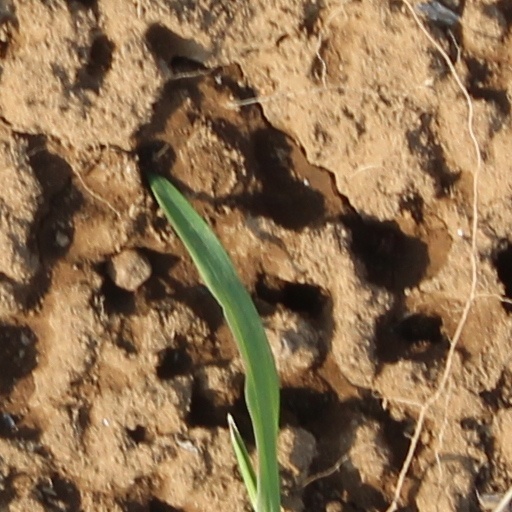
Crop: wheat